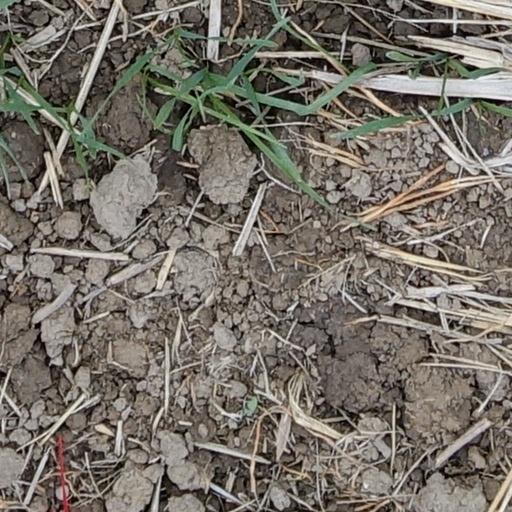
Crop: wheat